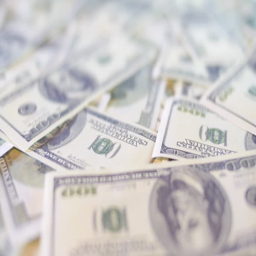
wind blows away a lot of dollars on camera